NoordNed

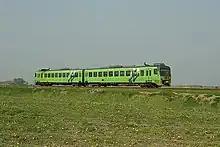
NoordNed train

NoordNed was established by Arriva and Nederlandse Spoorwegen, each having a 49% shareholding. In May 1999 it commenced operating regional train services on the Leeuwarden to Harlingen and Leeuwarden to Stavoren lines. It also operated rail services between Leeuwarden and Groningen on behalf of Nederlandse Spoorwegen.